Centaurea cyanus

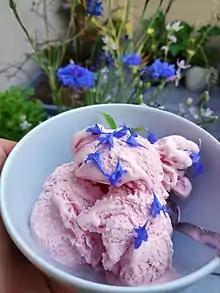
Raw cornflower petals used as a dessert decoration ingredient on strawberry ice cream

The pollen of "Centaurea cyanus" is used by several different insect species. Insects of the orders Hymenoptera and Diptera are particularly attracted by the flower. As "Centaurea cyanus" is a self-incompatible species, it needs external pollination. The nectar of "Centaurea cyanus" is very sweet with a sugar content of 34%. Due to its high sugar production of up to 0.2 mg sugar per day and flower, the species is highly appreciated by beekeepers.